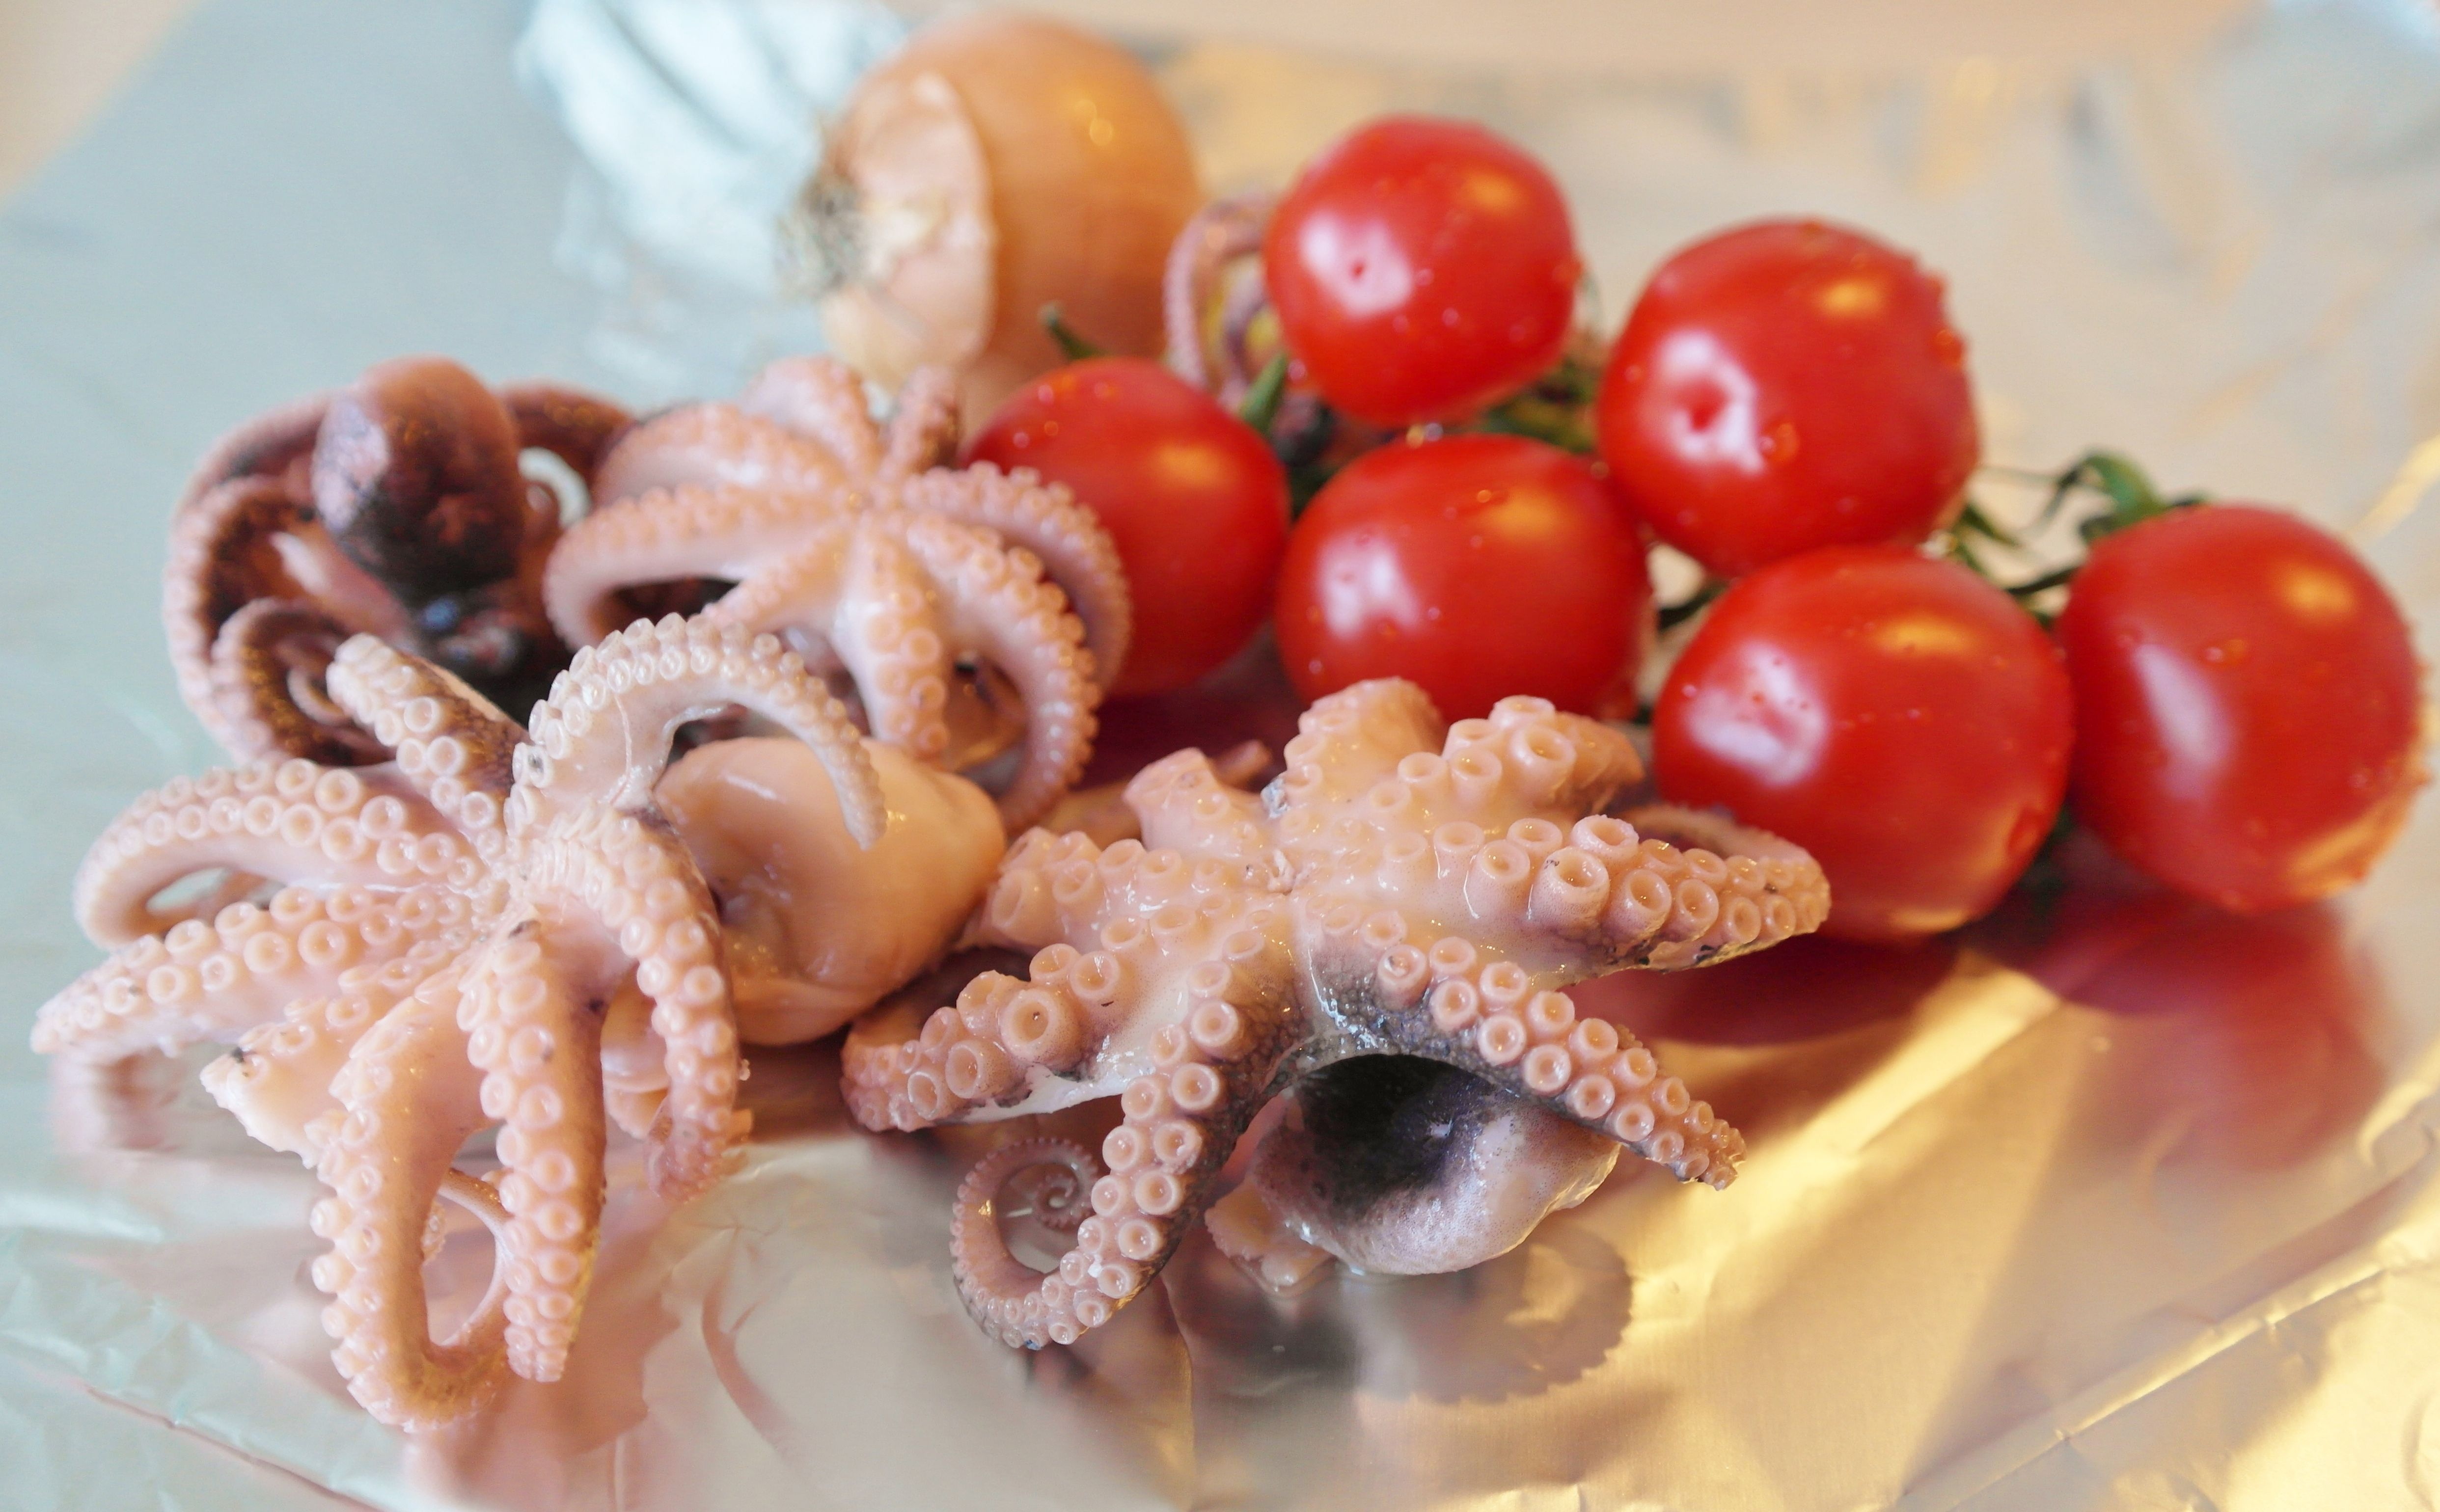
flower, dish, food, produce, vegetable, market, fish, eat, squid, cuisine, delicious, octopus, frisch, mussels, appetizing, flowering plant, calamari, cooking sale